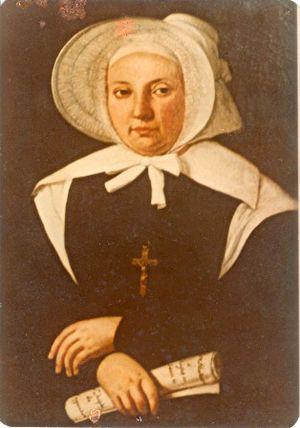
Eugenio Maria Giuseppe Giovanni Pacelli, né à Rome, le 2 mars 1876 et mort à Castel Gandolfo le 9 octobre 1958, est élu pour être le 260ᵉ évêque de Rome et donc pape de l’Église catholique, qu'il gouverne sous le nom de Pie XII de 1939 à sa mort.
Émilie de Vialar est une religieuse française, fondatrice des sœurs de Saint-Joseph-de-l'Apparition et reconnue sainte par l'Église catholique.
Au cours de son pontificat, le pape Pie XII a procédé aux 33 canonisations suivantes :